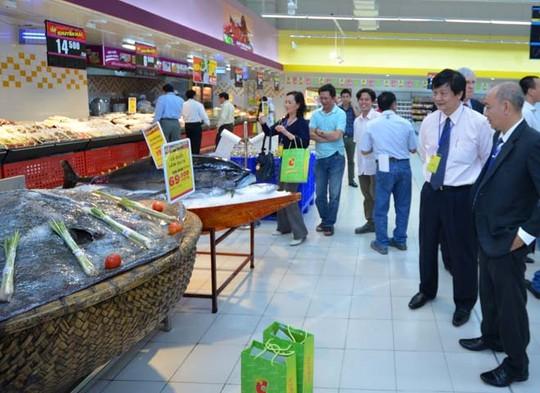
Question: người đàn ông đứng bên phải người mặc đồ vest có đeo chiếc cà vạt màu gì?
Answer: ông ấy đeo chiếc cà vạt màu tím